Niketas Ooryphas

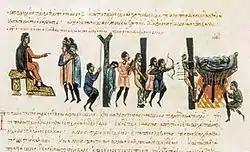
Ooryphas punishing Saracen captives from Crete from the 12th century Madrid Skylitzes

Niketas Oryphas or Oöryphas ( or , fl. 860–873) was a distinguished Byzantine official, "patrikios", and admiral under the Byzantine emperors Michael III (r. 842–867) and Basil I the Macedonian (r. 867–886), who achieved several naval victories against the Cretan Saracen raiders.